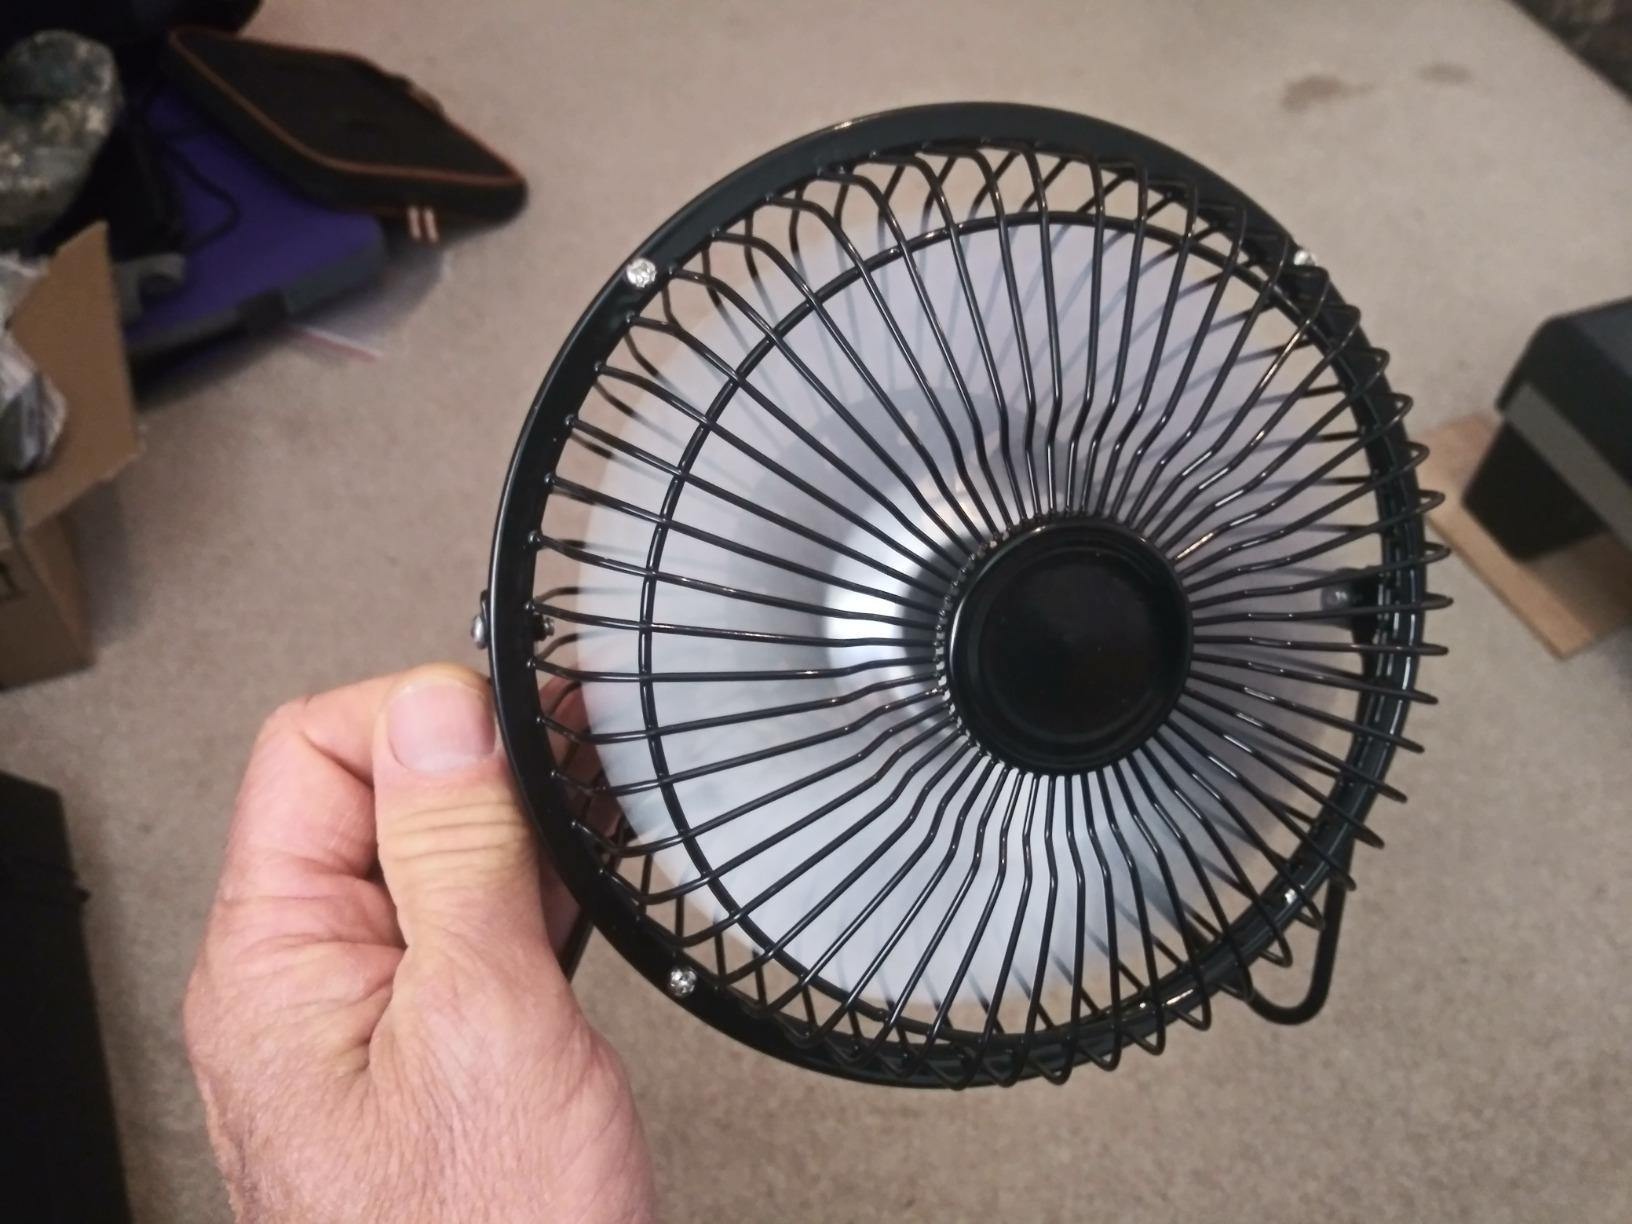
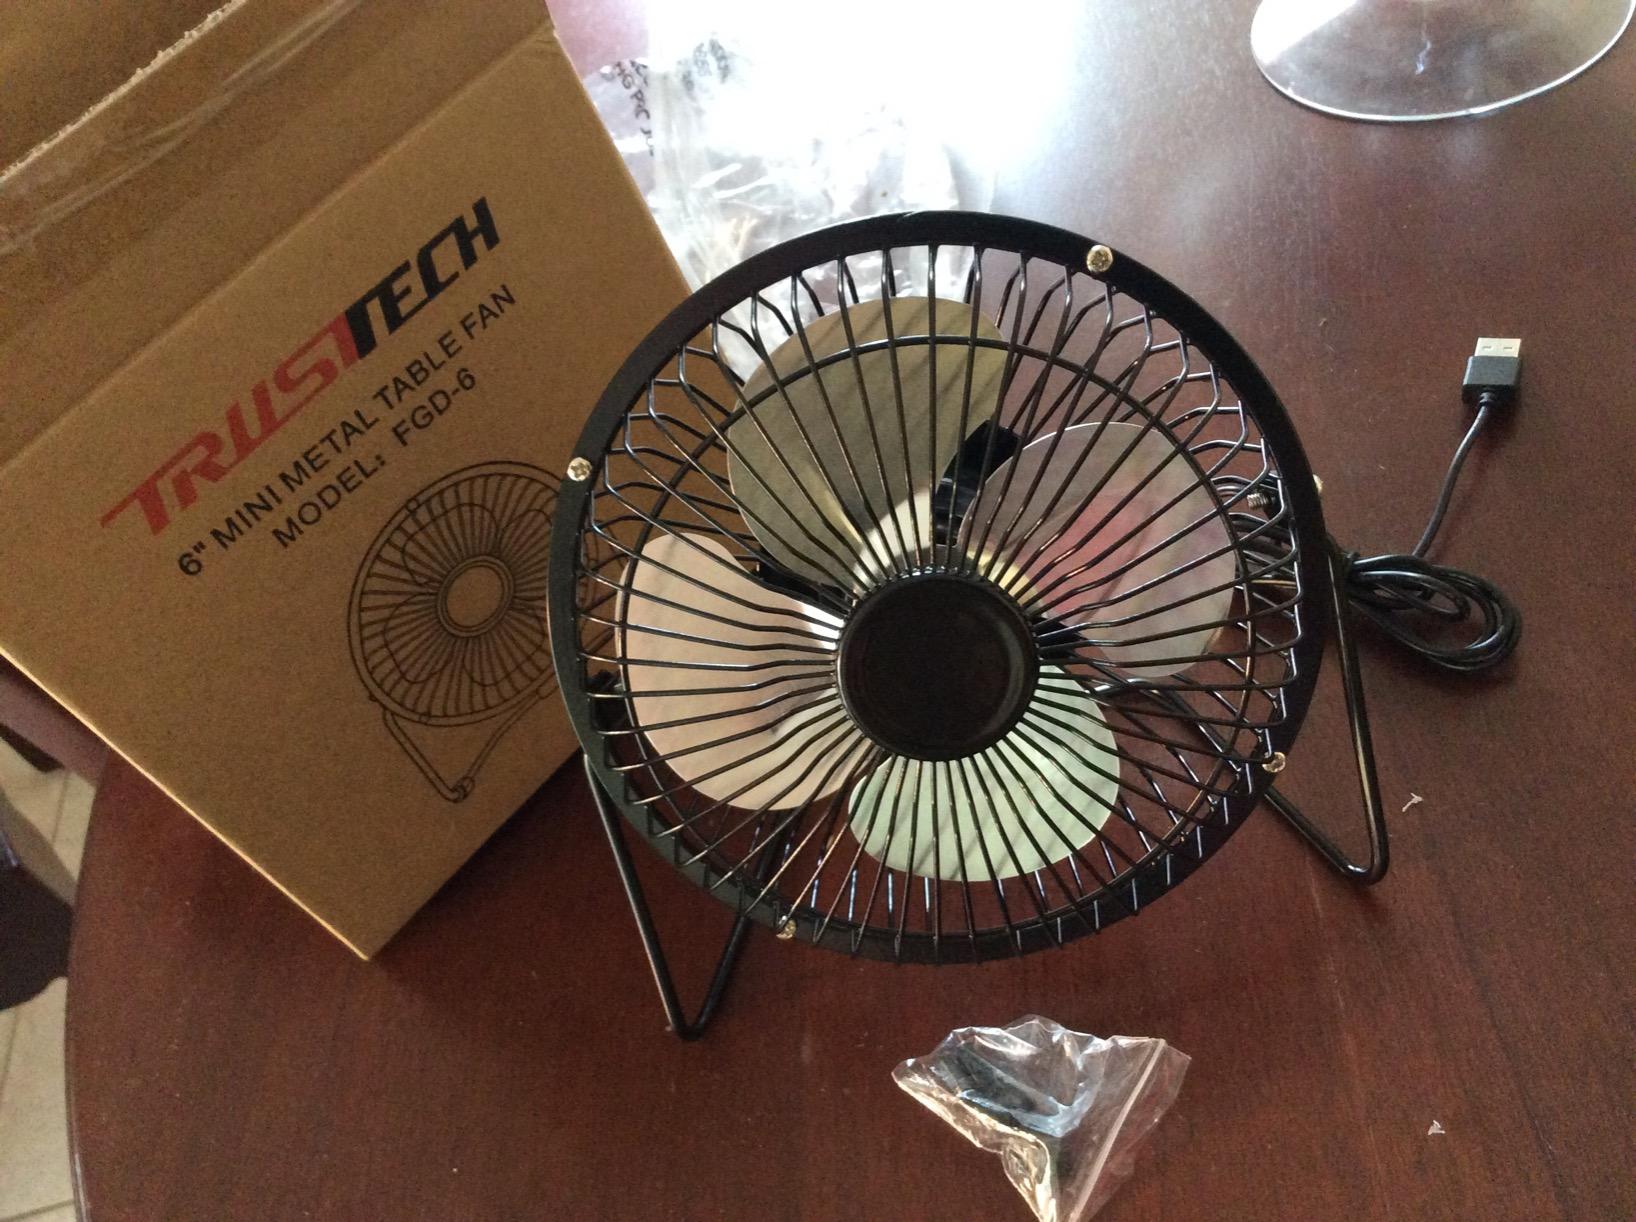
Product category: fan
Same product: yes